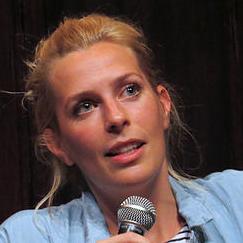
Age: 32